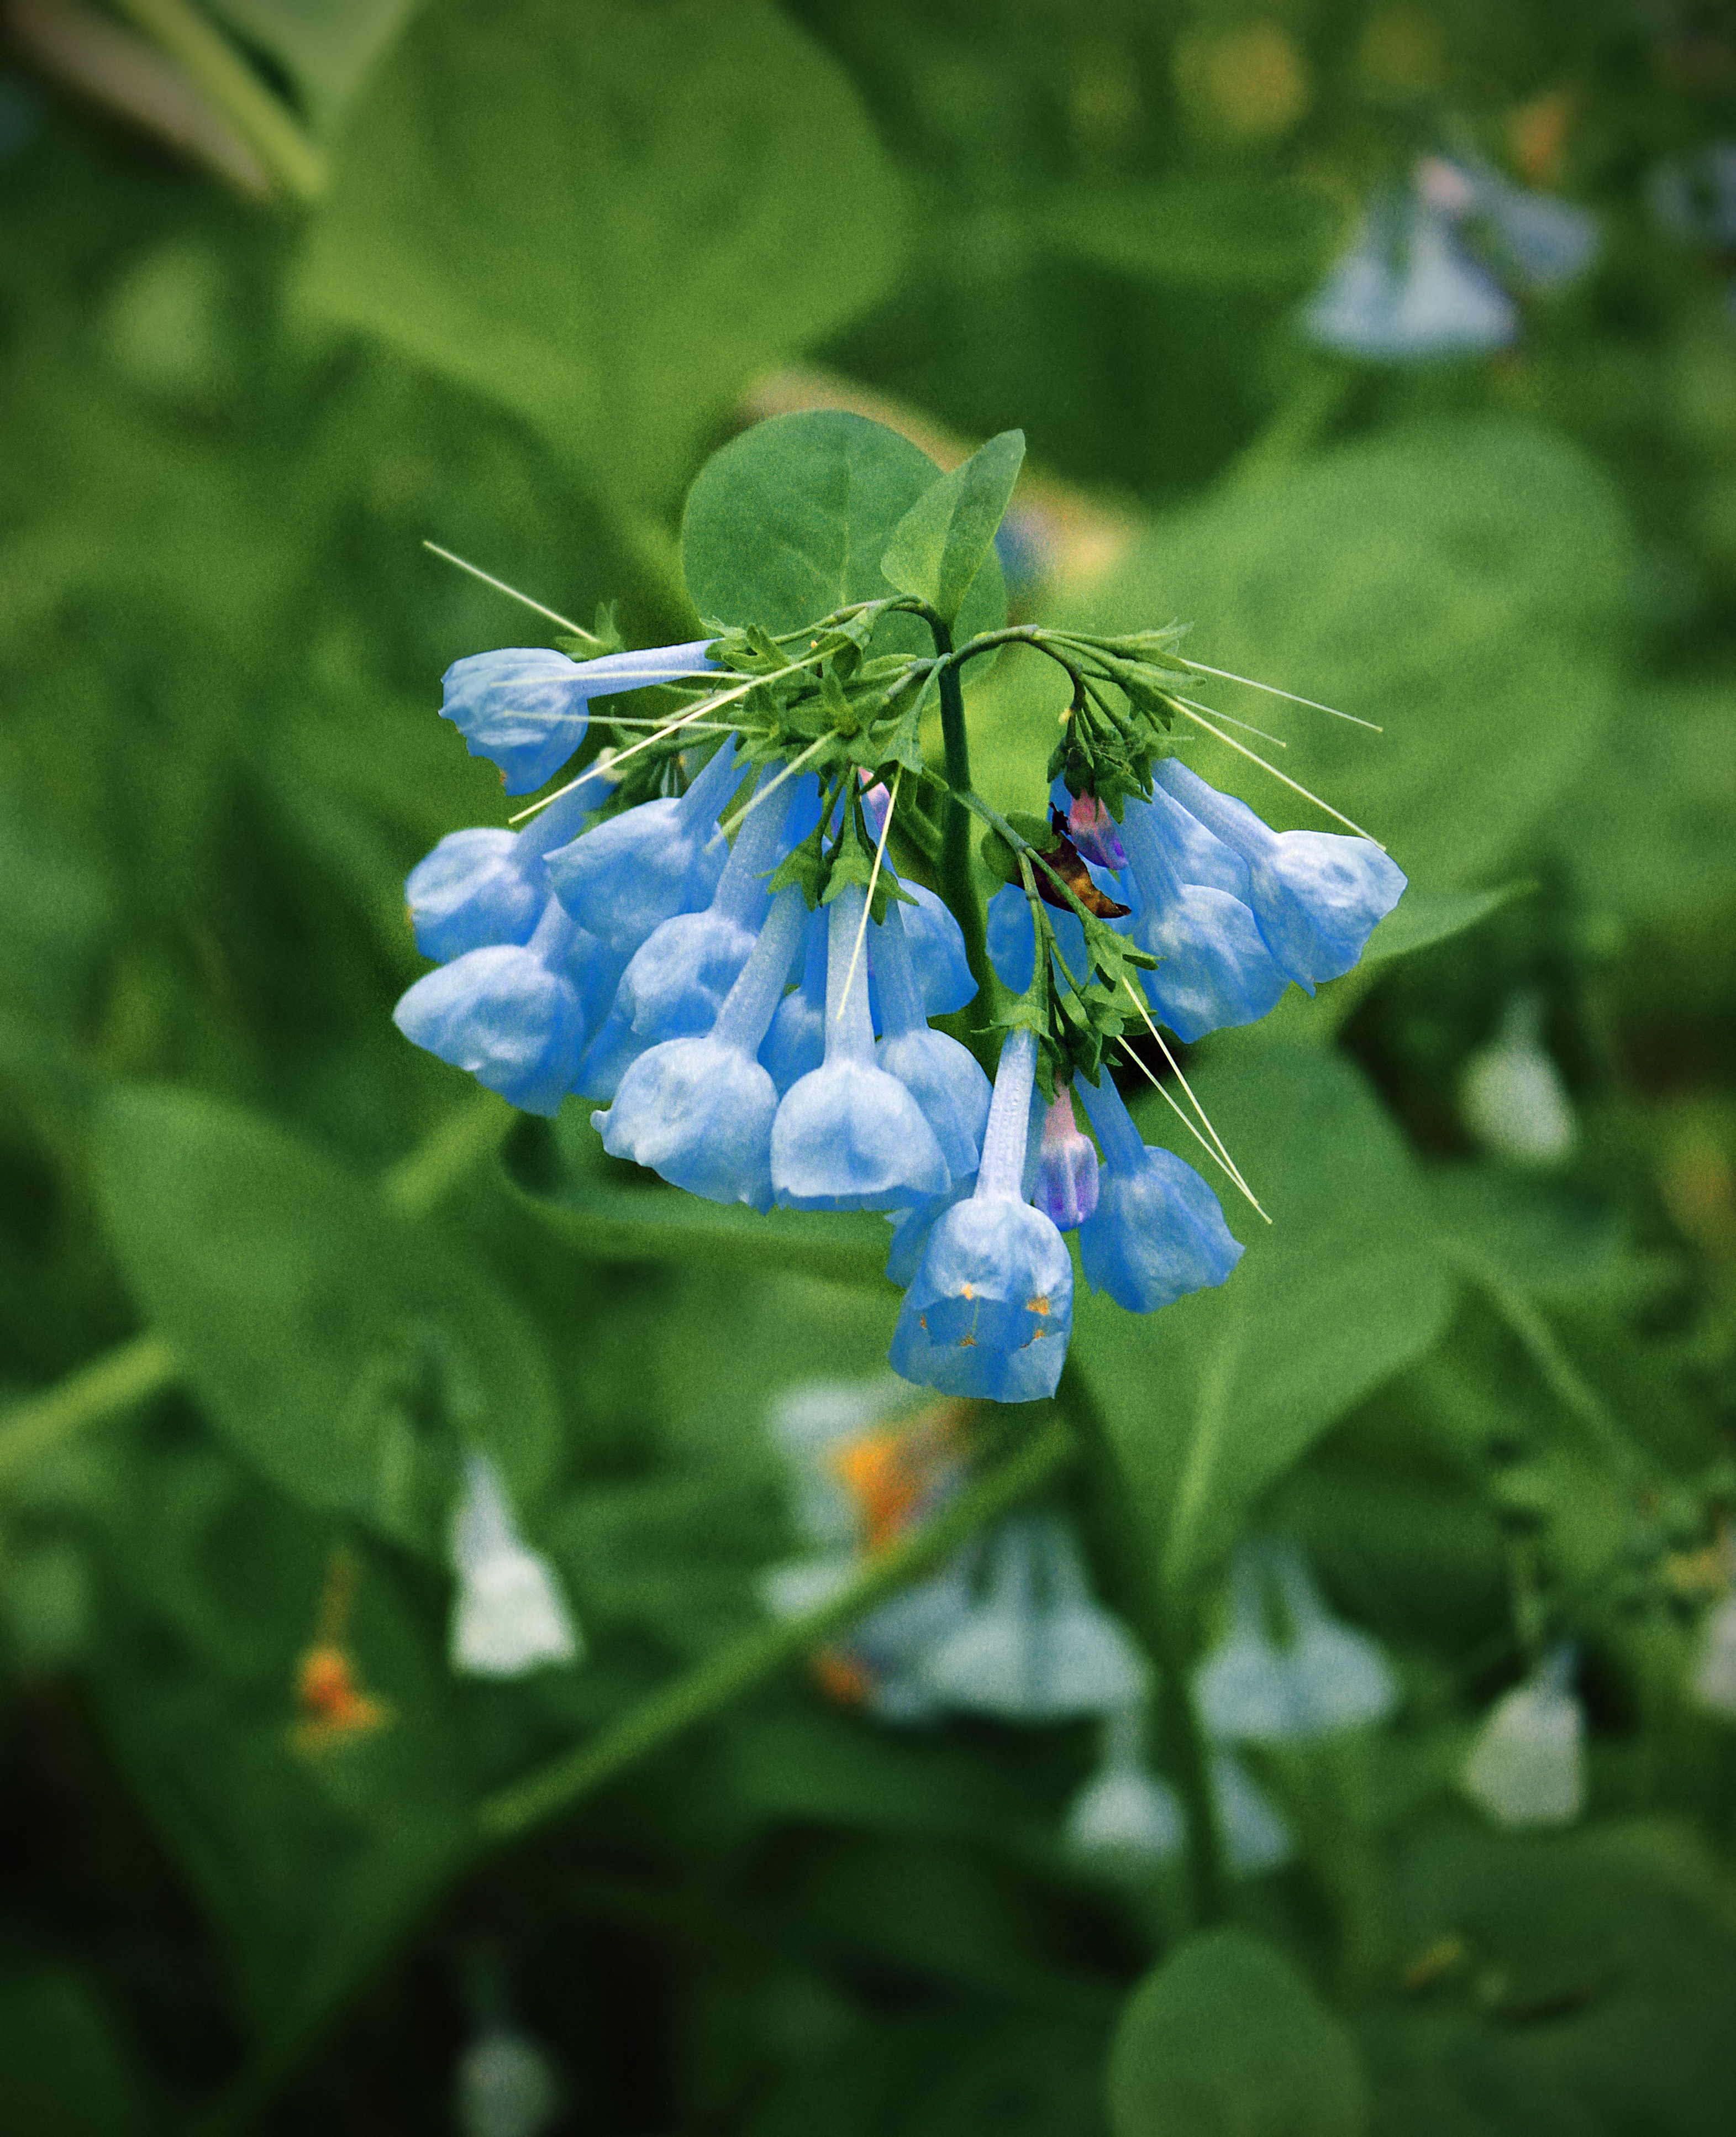
nature, blossom, plant, hiking, meadow, flower, spring, green, herb, botany, garden, flora, plants, wildflower, flowers, cc0, publicdomain, vegetation, undergrowth, wildflowers, pennsylvania, unioncounty, merrilllinnconservancy, buffalocreek, dalesridgetrail, virginiabluebells, mertensiavirginica, macro photography, flowering plant, bellflower family, land plant, dayflower family